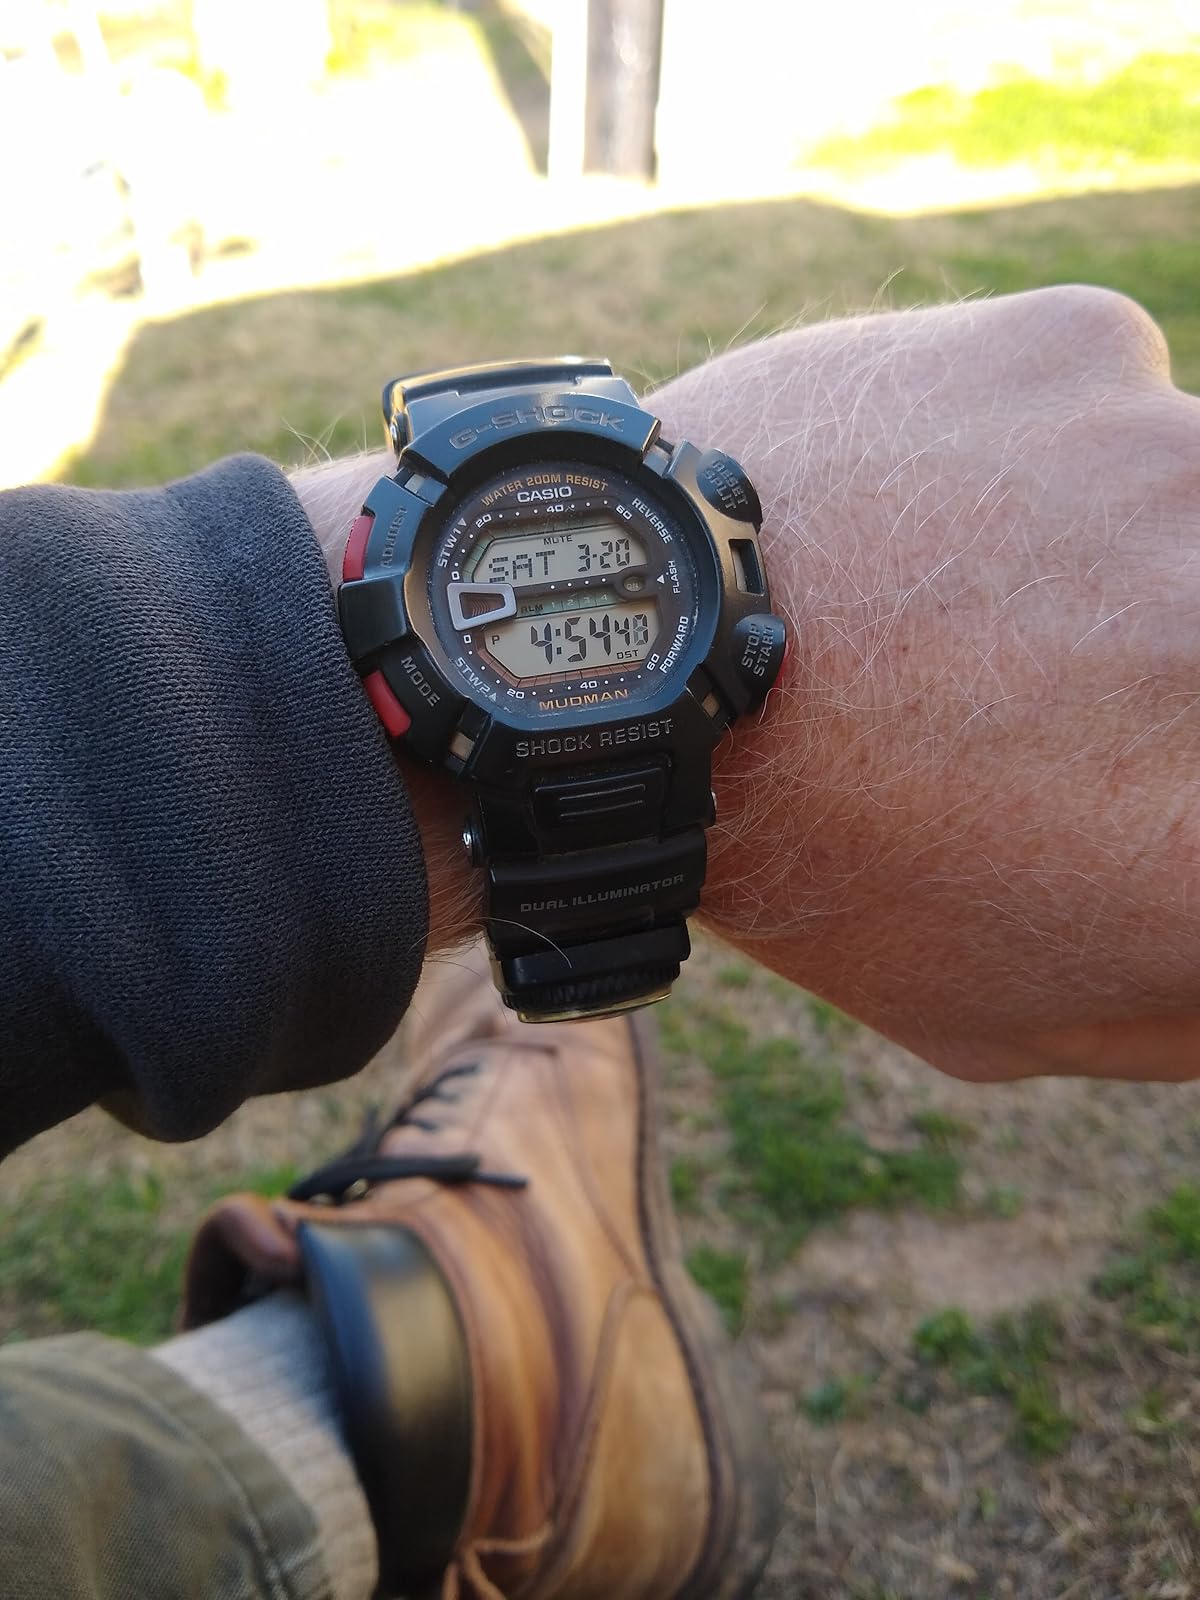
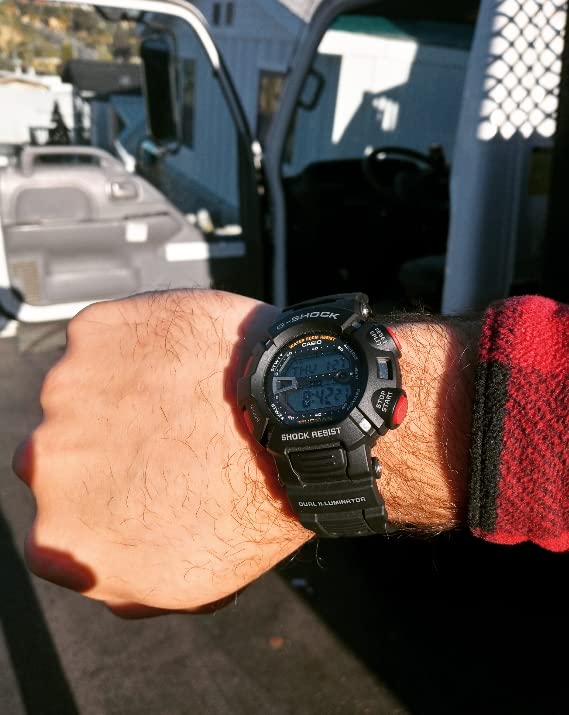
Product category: accessories_watch
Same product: yes